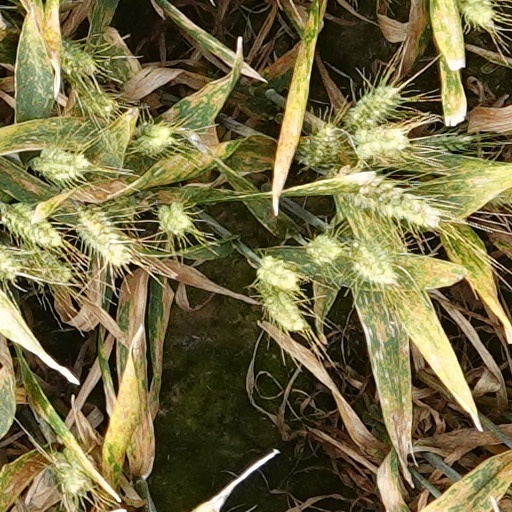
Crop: wheat